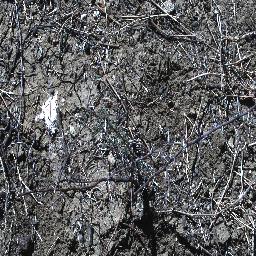
Label: prickly_acacia